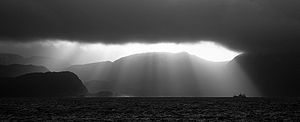
Stad (halvø)
Vågsøy, set fra Indre Fure på Stadlandet udenfor Selje.